St. John African Methodist Episcopal Church (Omaha, Nebraska)

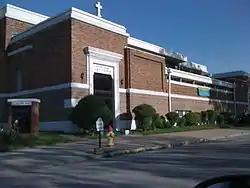
The east entrance to St. John A.M.E. Church.

St. John African Methodist Episcopal Church was the first church for African Americans in Nebraska, organized in North Omaha in 1867. It is located at 2402 North 22nd Street in the Near North Side neighborhood. The building is listed on the National Register of Historic Places. The building was constructed in the center of Omaha's North Side in the Prairie School architecture style. Prairie School architecture is rare, and this architectural gem in urban Nebraska is particularly unusual for being designed and built in the 1920s, after the Prairie Style's rapid loss of popularity beginning after 1914.